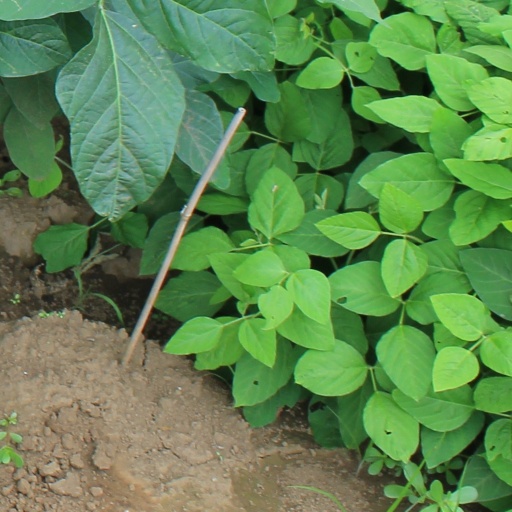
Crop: soybean